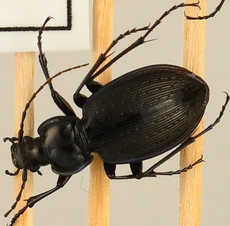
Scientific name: Carabus goryi
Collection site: Harvard Forest Site (HARV), plot HARV_010